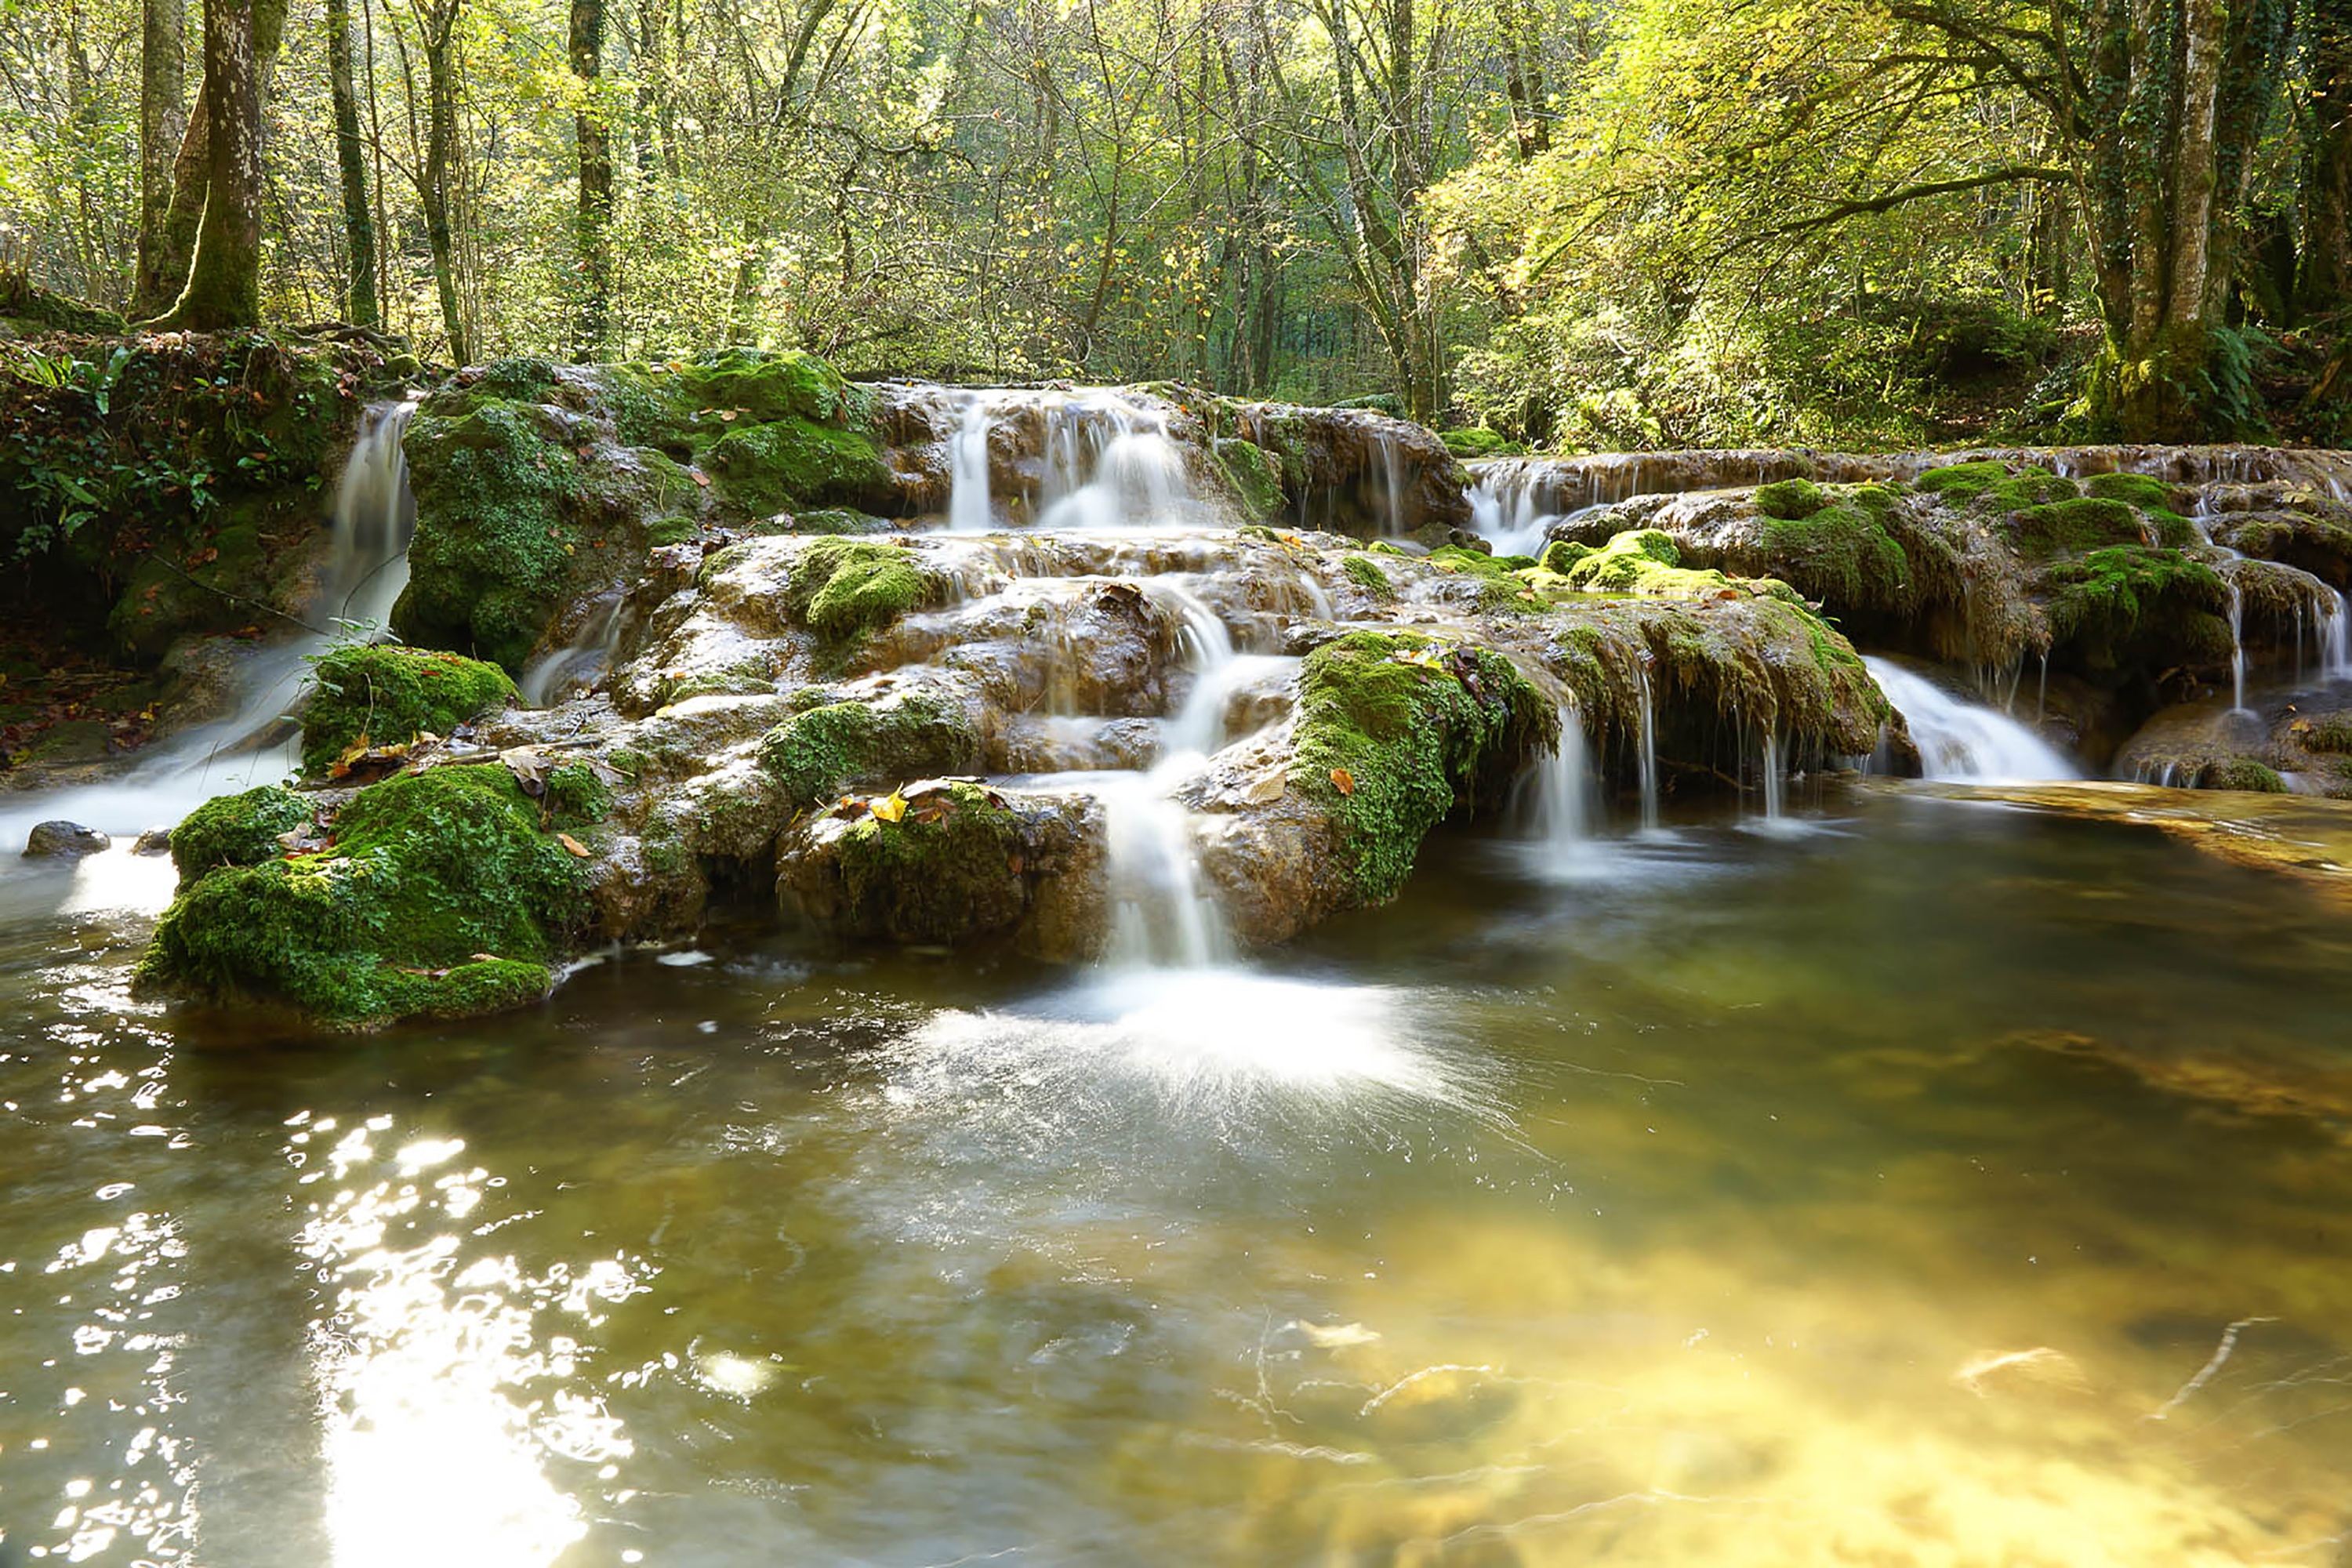
landscape, tree, water, nature, forest, outdoor, rock, waterfall, creek, mountain, drop, view, perspective, wet, river, stone, summer, tourist, travel, recreation, wild, stream, flow, reflection, jungle, splash, peaceful, park, scenery, rapid, botany, tourism, trip, body of water, sunny, daylight, rainforest, danger, day, woodland, habitat, water feature, watercourse, dangerous, fault, fluid